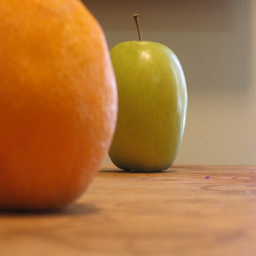
An orange and an apple on a table.
A close up view of an orange and an apple on a wooden table.
An apple and an orange sitting on a table.
A pair of fruits sit on a table top.
a close up of an orange and an apple